Wolfenschiessen

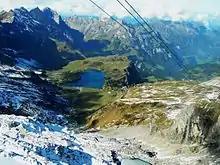
Looking down from the summit of Titlis over the Trüebsee into the valley of the Engelberger Aa. Wolfenschiessen village is in the deepest part of the valley, in the top right corner of the image.

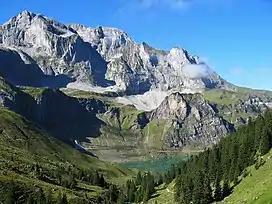
The Bannalpsee

Wolfenschiessen encompasses both sides of the deep valley of the river Engelberger Aa downstream of Engelberg, with high alpine areas encircling Engelberg to the north, west, and south. The settlements of Wolfenschiessen, Büren ob dem Bach and Dörfli lie in the valley, whilst Altzellen and Oberrickenbach are on higher ground to the east.